John Parsons (organist)

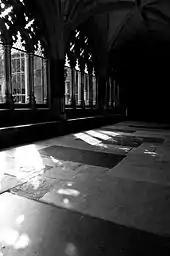
Cloister of Westminster Abbey

Parsons died in July 1623, and was buried on 3 August in the Abbey cloisters. He was survived by his wife Jane, whom he married in 1600, and his children William, Dorothy and Thomasine.